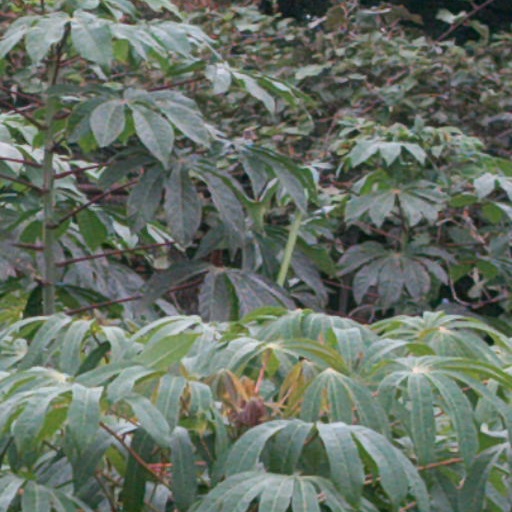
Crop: cassava